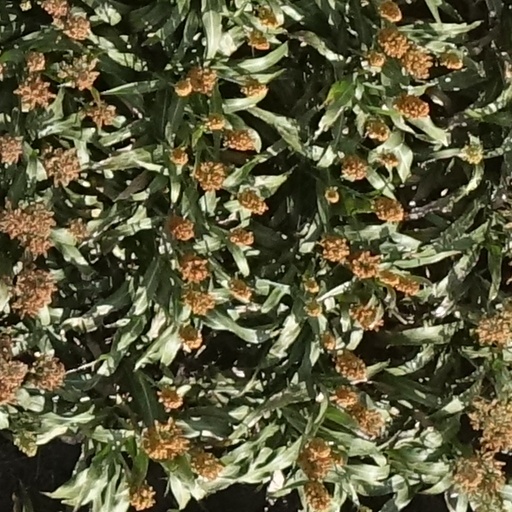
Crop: sorghum